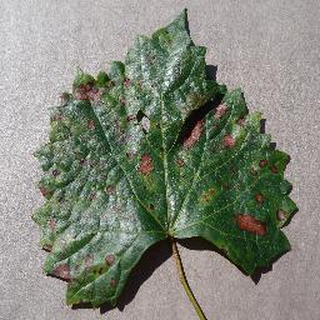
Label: grape_esca_black_measles